Werner March

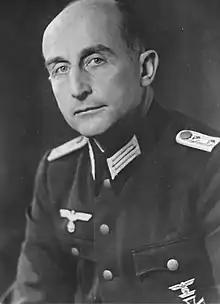
March in January 1944 as a captain in the "Wehrmacht"

Werner Julius March (17 January 1894 – 11 January 1976) was a German architect, son of Otto March (1845–1913), and brother of Walter March, both also well-known German architects. Werner March designed Germany's 1936 Olympic stadium. Werner March was born in Charlottenburg and died in Berlin.